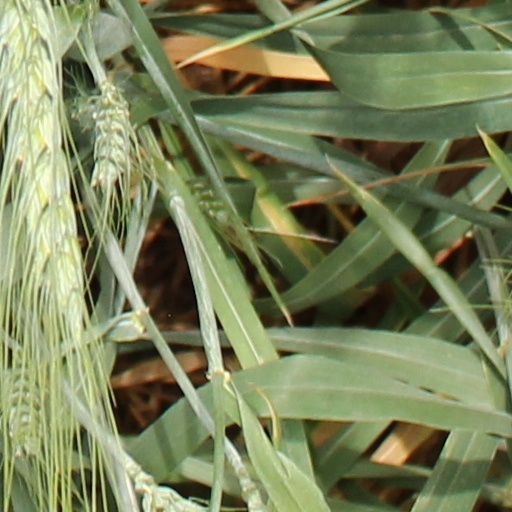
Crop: wheat